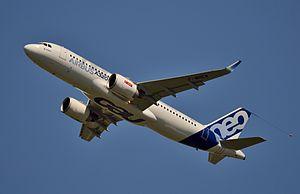
La famille Airbus A320 regroupe quatre avions de ligne moyen-courriers conçus et fabriqués par Airbus depuis 1987. Le premier appareil est l'A320, qui donne son nom à la famille, suivi de deux versions raccourcies, les A318 et A319, et d'une version rallongée, l'A321. L'A321 et l'A320 sont disponibles en version fret et les A318, A319 et A320 sont disponibles en version d'affaires.
Le Rolls-Royce RB.3011, initialement désigné RB.2011, est un prototype de soufflante non-carénée actuellement en cours de développement par Rolls-Royce Holdings plc. Cette conception est également désignée « open rotor engine ».